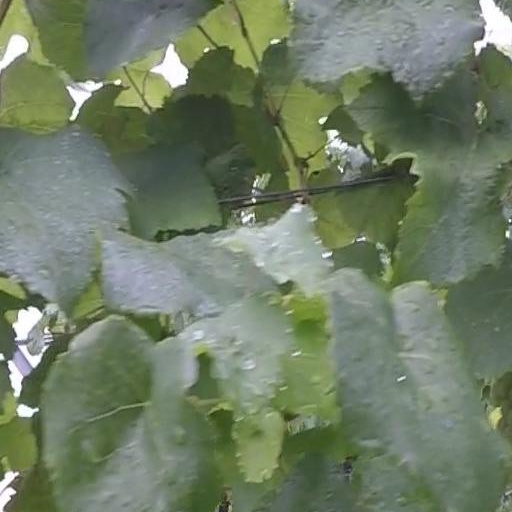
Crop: grape